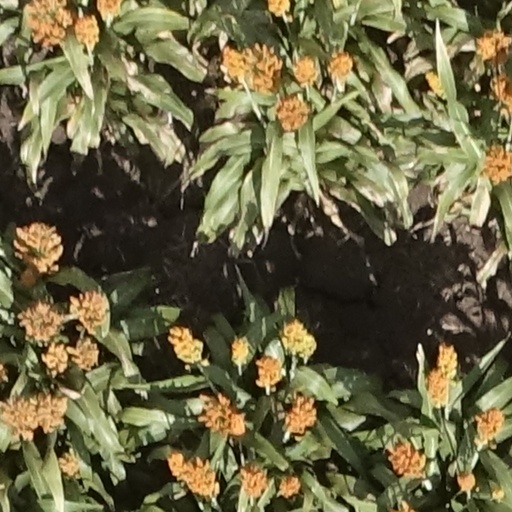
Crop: sorghum